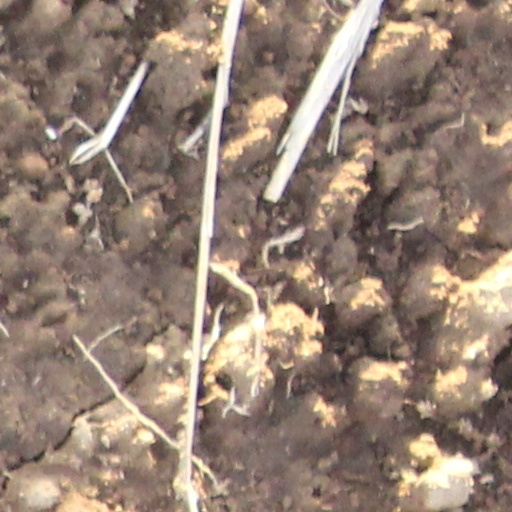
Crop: wheat